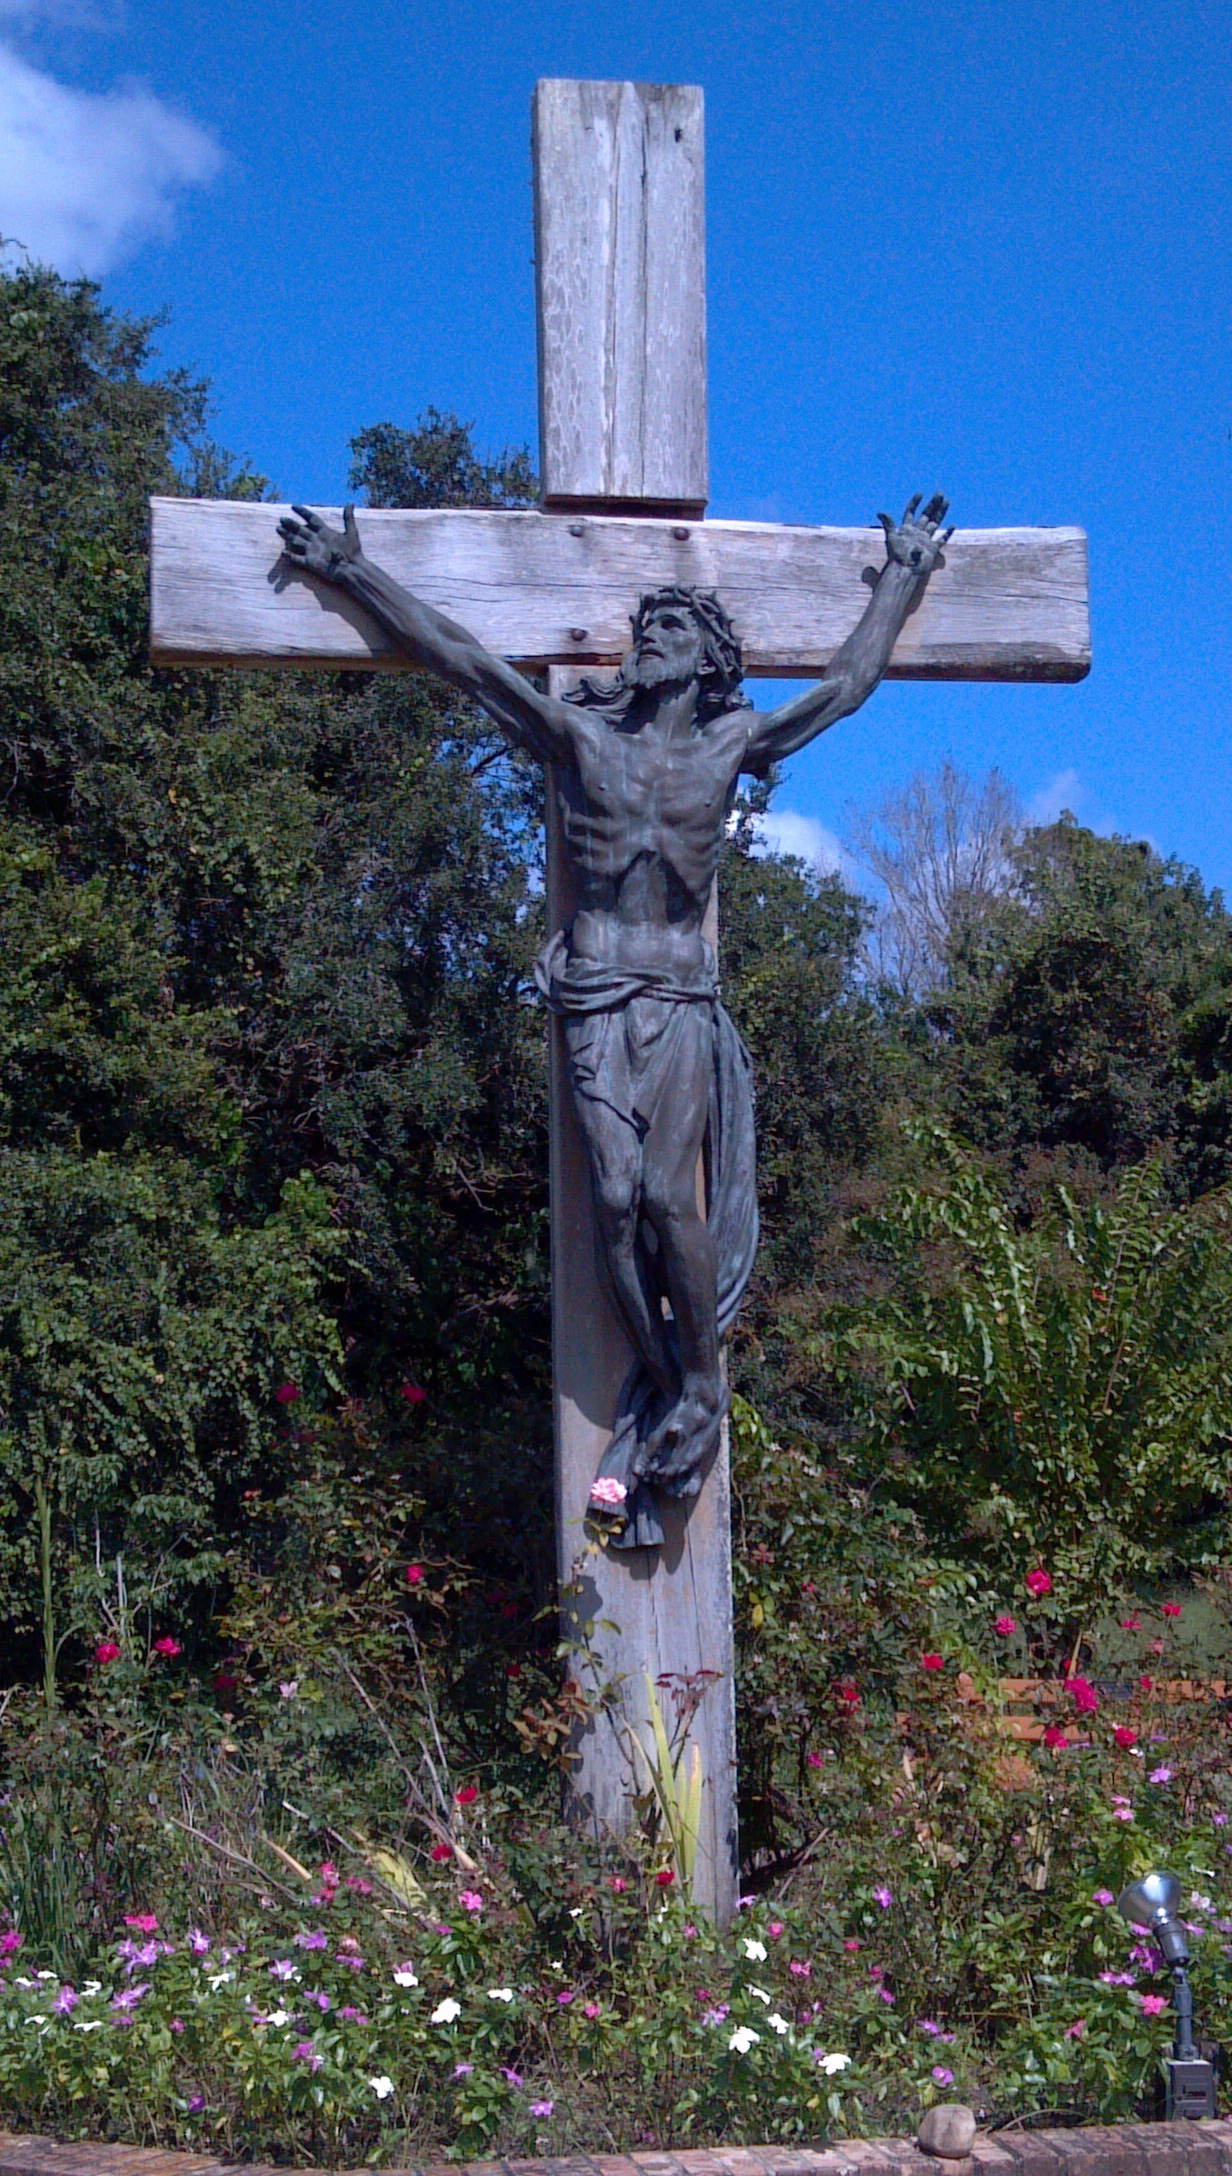
monument, statue, symbol, cross, totem pole, grave, sculpture, catholic, christ, memorial, art, jesus, christianity, crucifix, san pedro center